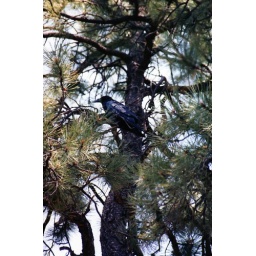
Raven in a pine tree